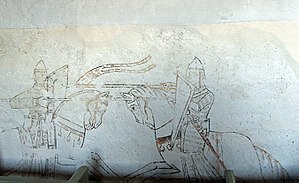
Lyngby Kirke (Aarhus Kommune)
Romansk kalkmaleri fra omkring 1175, afdækket i 1975. Det forstiller to riddere i kamp og er formentlig en ikke færdiggjort skitse.
Kalkmaler, Lyngby Kirke, Århus Kommune, Denmark
De ældste dele af Lyngby Kirke, kor og skib, er opført i romansk stil af granitkvadre i første halvdel af 1100-tallet.